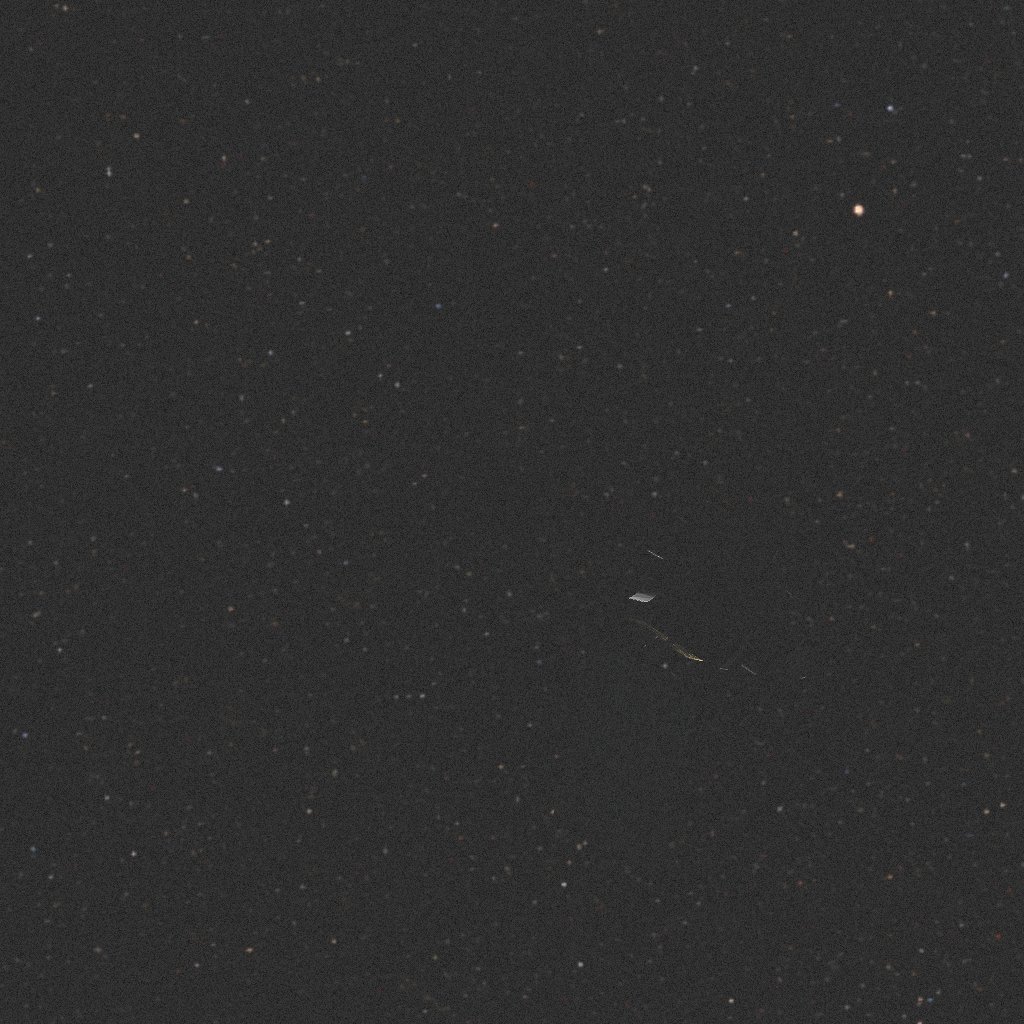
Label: earth_observation_sat_1